Tourism in Melbourne

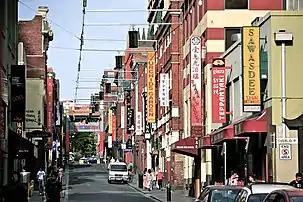
Chinatown, Melbourne

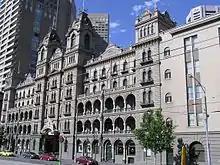
Exterior of the grand 19th century Victorian Hotel Windsor

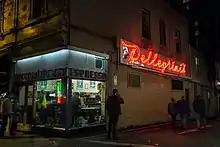
Pellegrini's Espresso Bar, Bourke Street

Melbourne is known for its foodie culture and its abundance, variety and quality of restaurants. In part this is due to various waves of immigration and the multicultural fabric of the city. Major restaurant strips are located throughout the inner city and the inner suburbs, including: